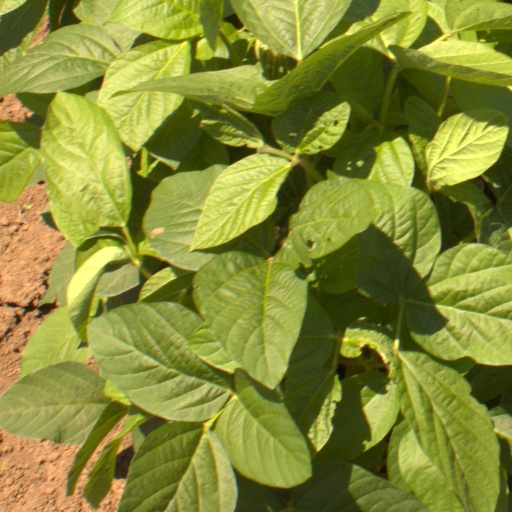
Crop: soybean